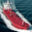
Label: ship